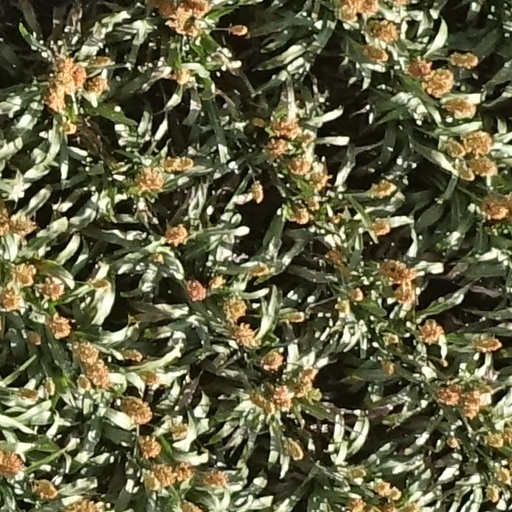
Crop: sorghum